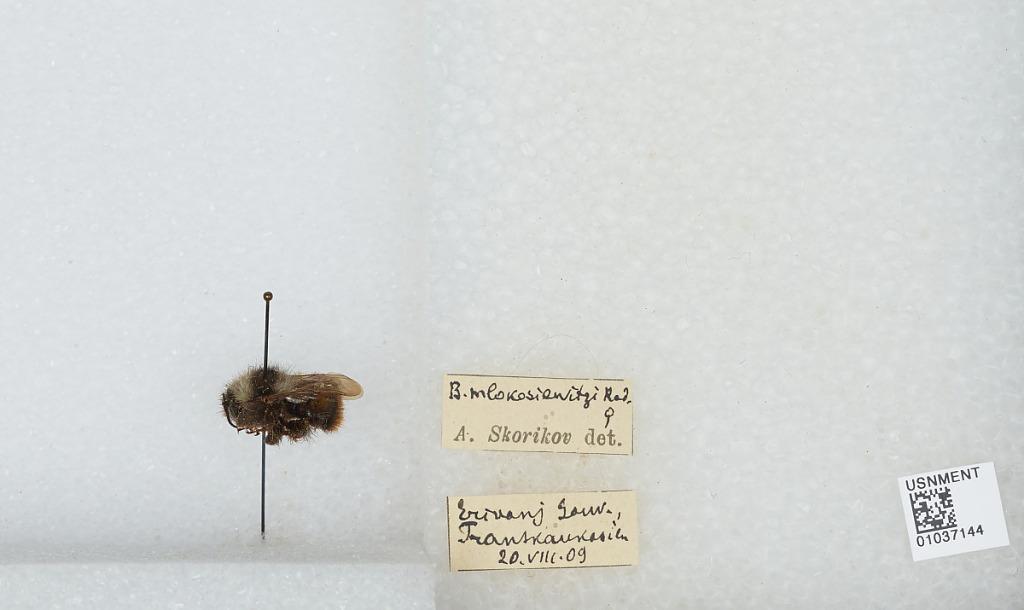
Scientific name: Bombus (Thoracobombus) mlokosiewitzi Radoszkowski
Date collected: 1909-8-20
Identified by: Skorikov, A.